Giancarlo Morresi

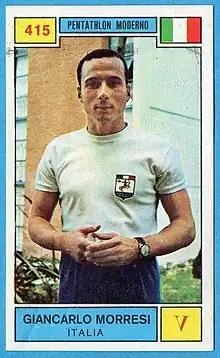

Giancarlo Morresi (18 September 1944 – 30 July 2019) was an Italian modern pentathlete. He finished 24th individually and ninth with the team at the 1968 Summer Olympics.